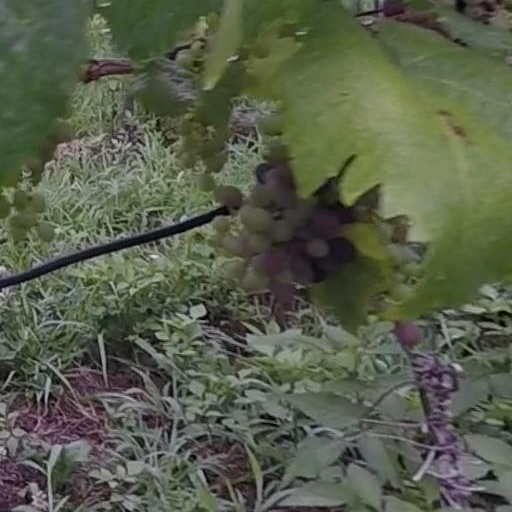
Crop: grape